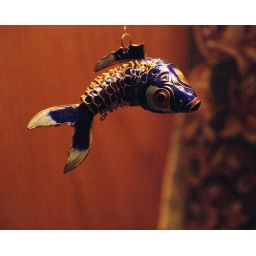
I have stained glass fish swimming around my kitchen again.